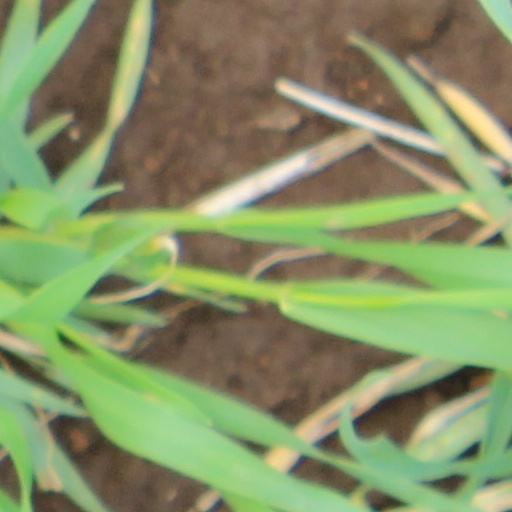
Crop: wheat